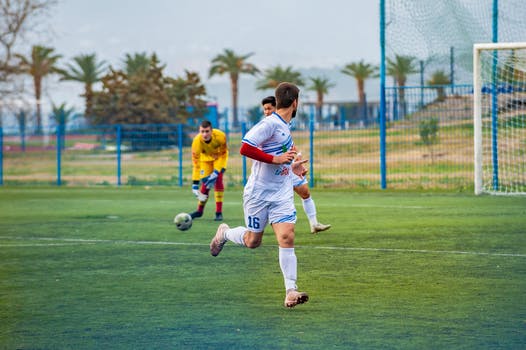
Label: No Watermark